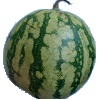
Label: Watermelon 1